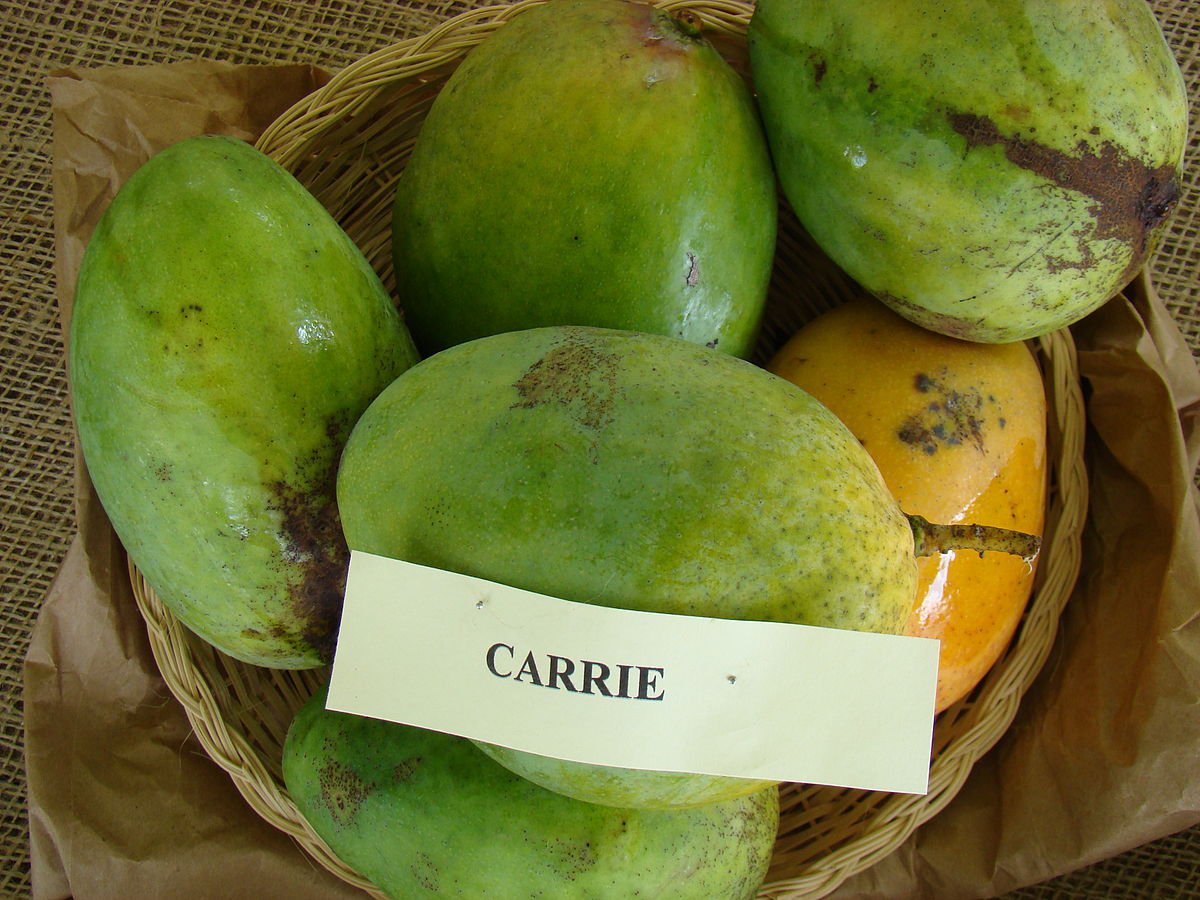
Label: Mango